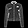
Label: Coat